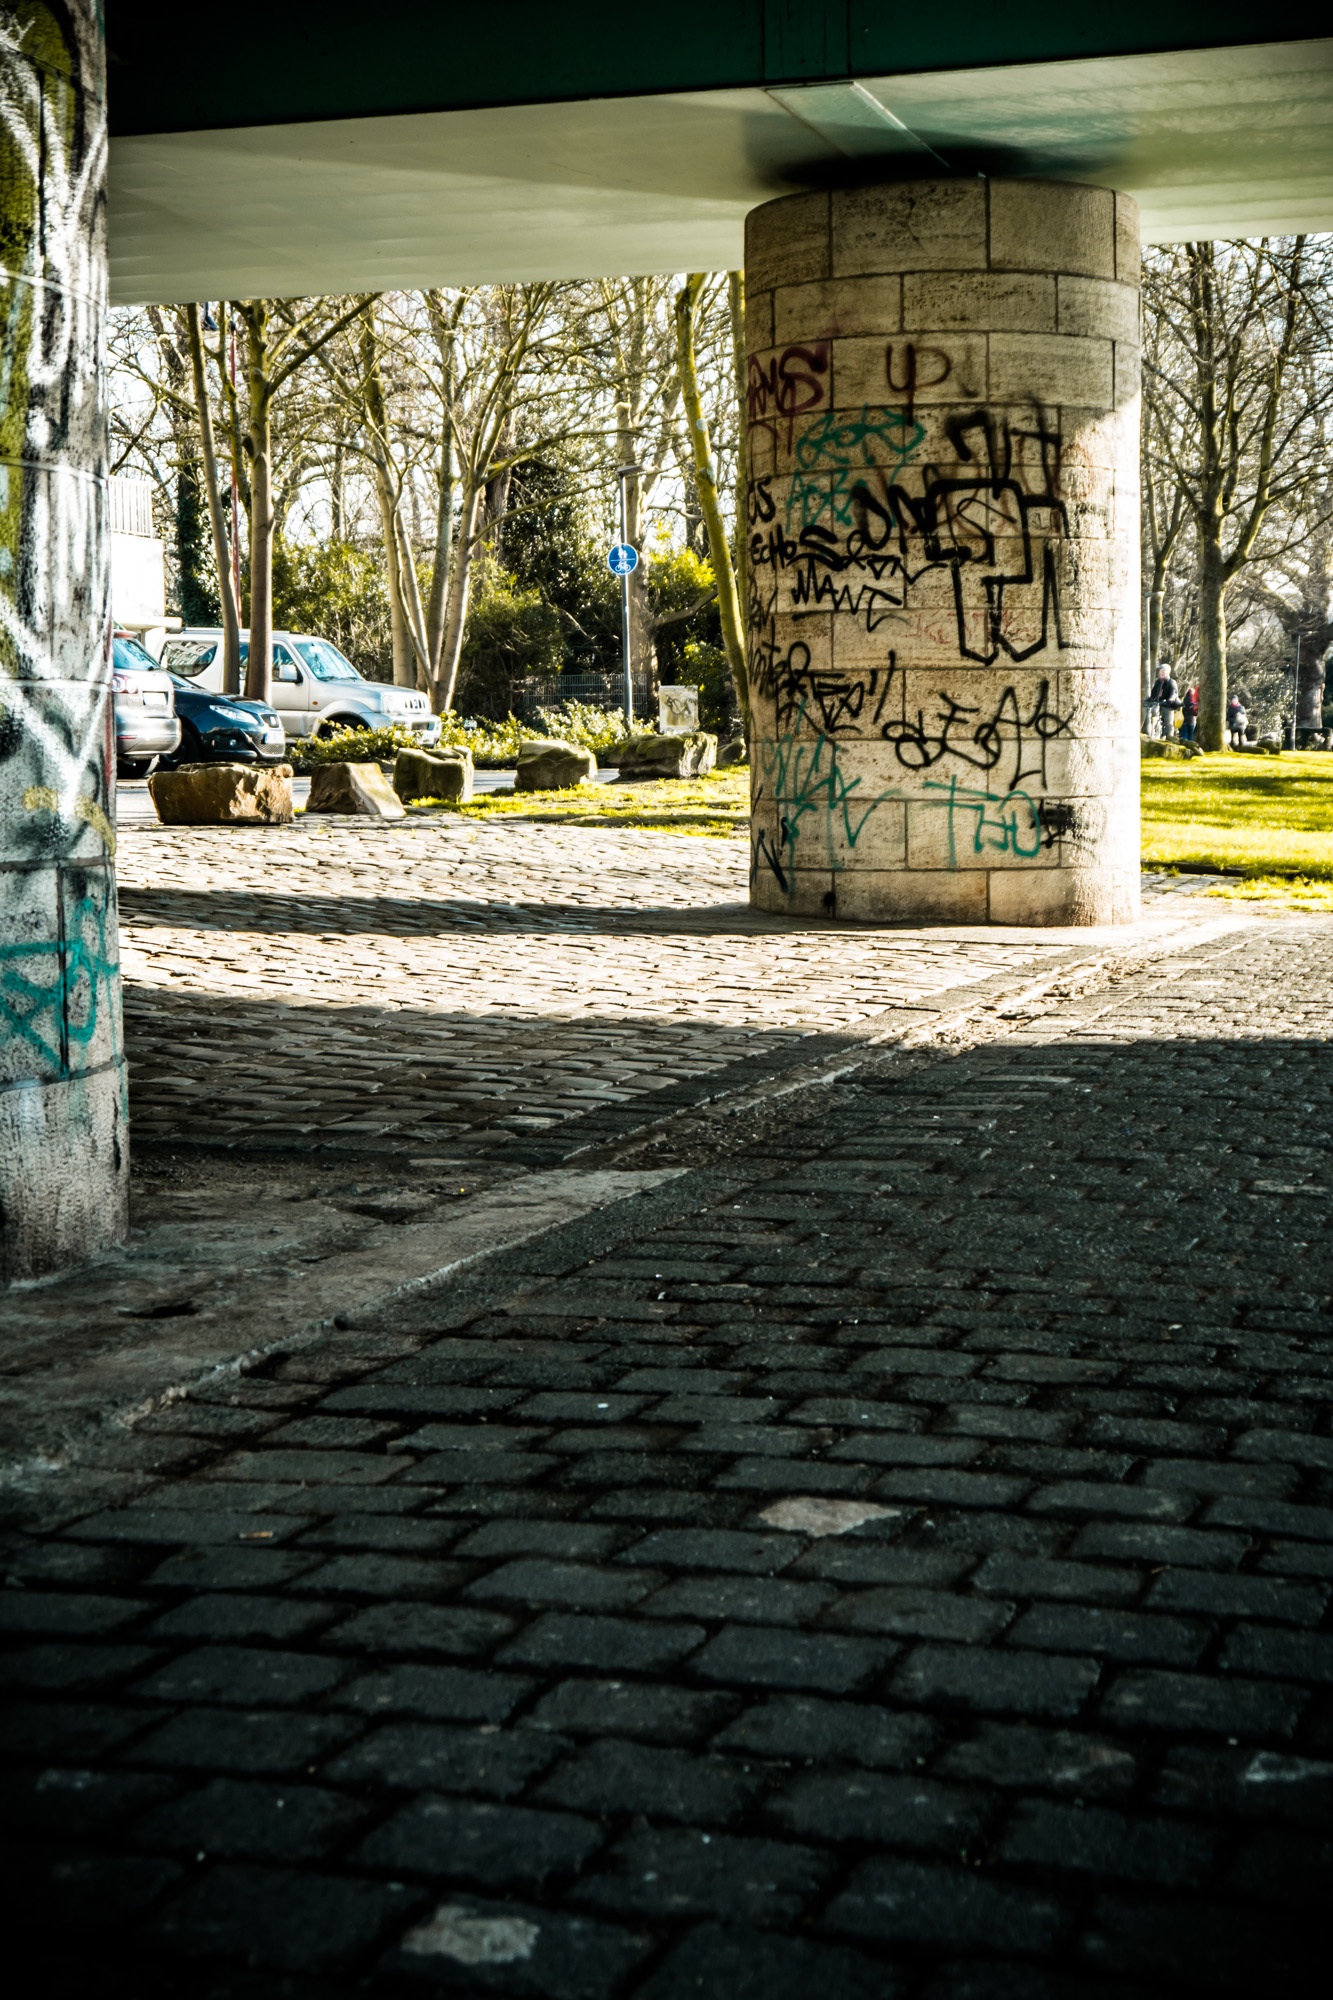
light, street, color, photograph, urban area